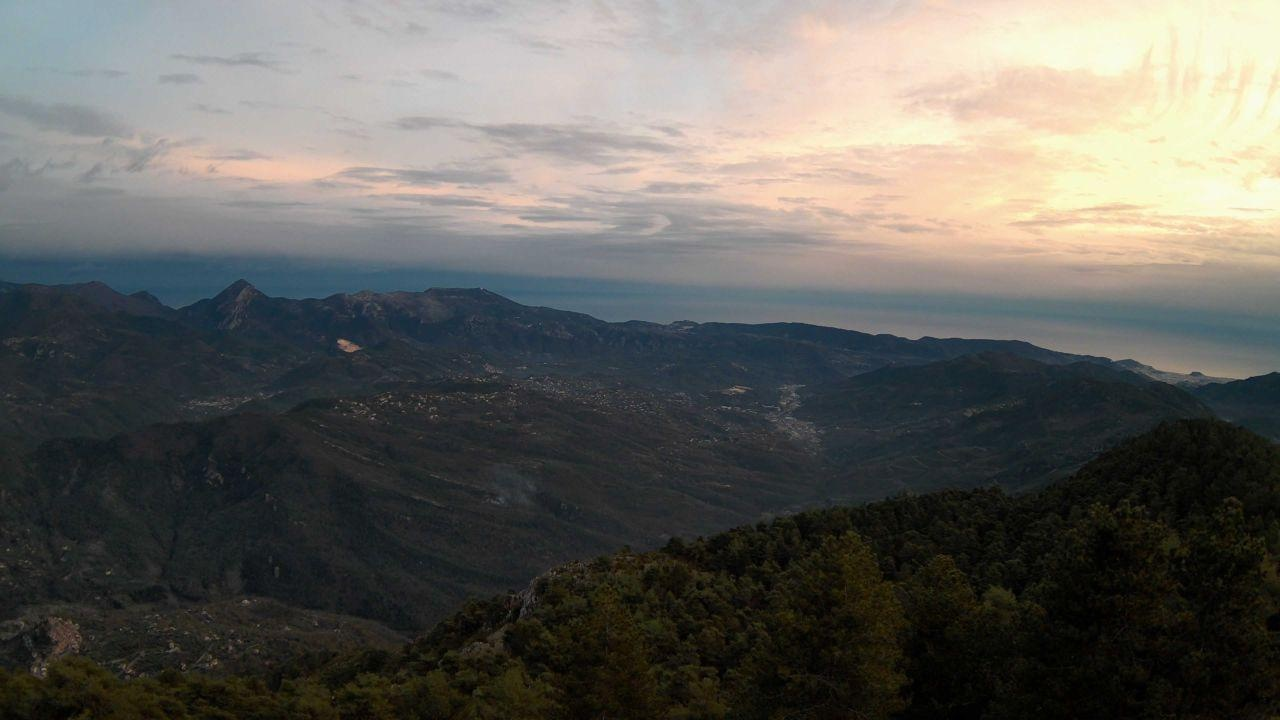
Fire: no
Smoke: yes